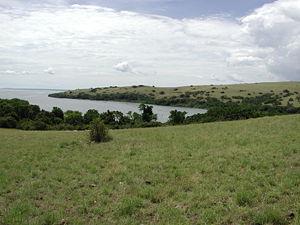
Le parc national de l'île Ndere constitue l'entièreté de la petite île de Ndere d'une superficie de 4,2 km² et culminant à 1 343 m c'est-à-dire 211 m au-dessus du niveau du lac Victoria. Depuis novembre 1986, elle est inhabitée et catégorisée comme parc national.